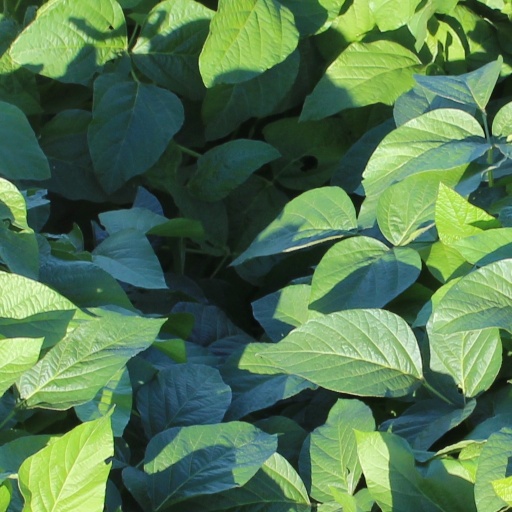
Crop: soybean